Paroedura rennerae

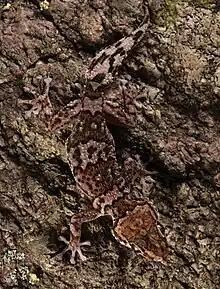
Individual from Anja Reserve climbing a tree trunk

Because all individuals in one study have been observed at night or near dusk, it is believed that "Paroedura rennerae" is a nocturnal species. This lizard has been seen climbing large boulders, tree trunks and wooden walls of huts, reaching heights of around 1 to 2 m above the ground. Similar to other species in the "P. bastardi" complex, "P. rennerae" is reported to be quick to bite when handled, likely as a defence mechanism. This species is one of many lizards known to engage in autotomy, as some specimens (including the holotype) have been found with regenerated tails, indicating it may shed its tail to evade predators.